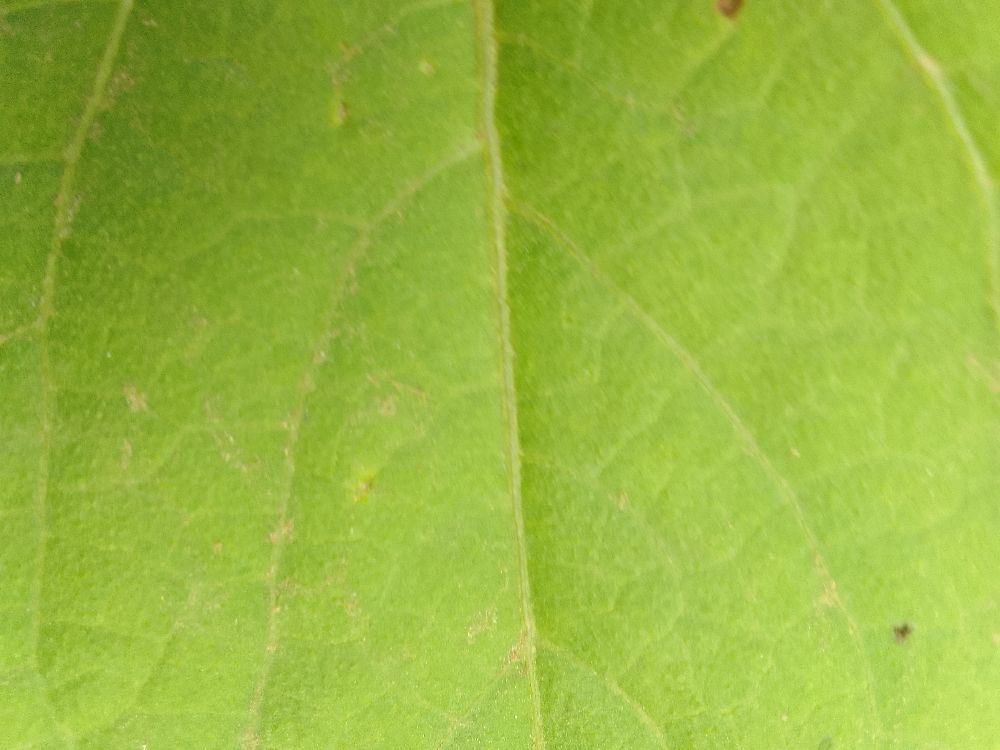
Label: healthy